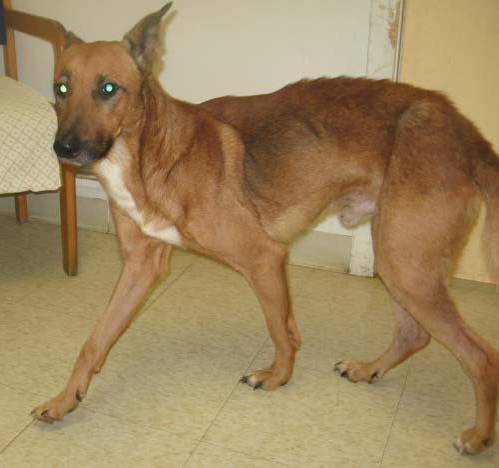
Label: dog